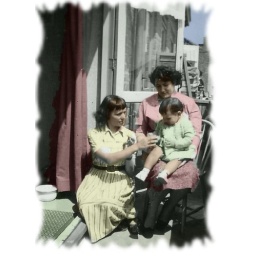
our balcony in hoogvliet's bahrain street, the neighbout mrs. zwart is in pink, mum in yellow